Braunton Burrows

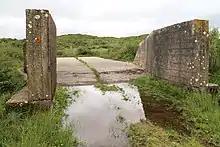
Concrete replica Landing craft built in 1943 for practice before D-Day

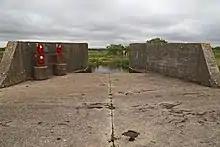
Braunton Burrows concrete landing craft with memorial plaque

Braunton Burrows played an important role during the Second World War. In 1943 Lieutenant Colonel Paul W. Thompson was tasked with training the Americans for their assault on the heavily defended Normandy beaches.